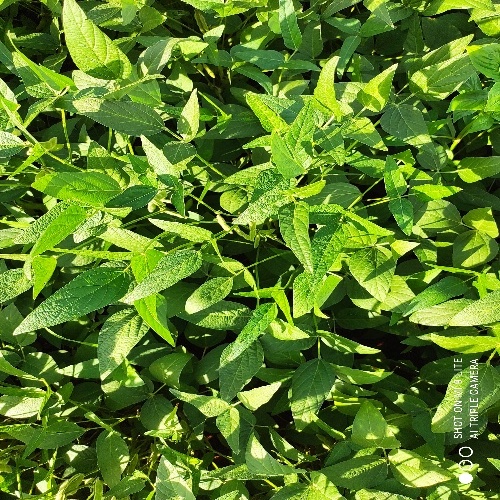
Label: Healthy